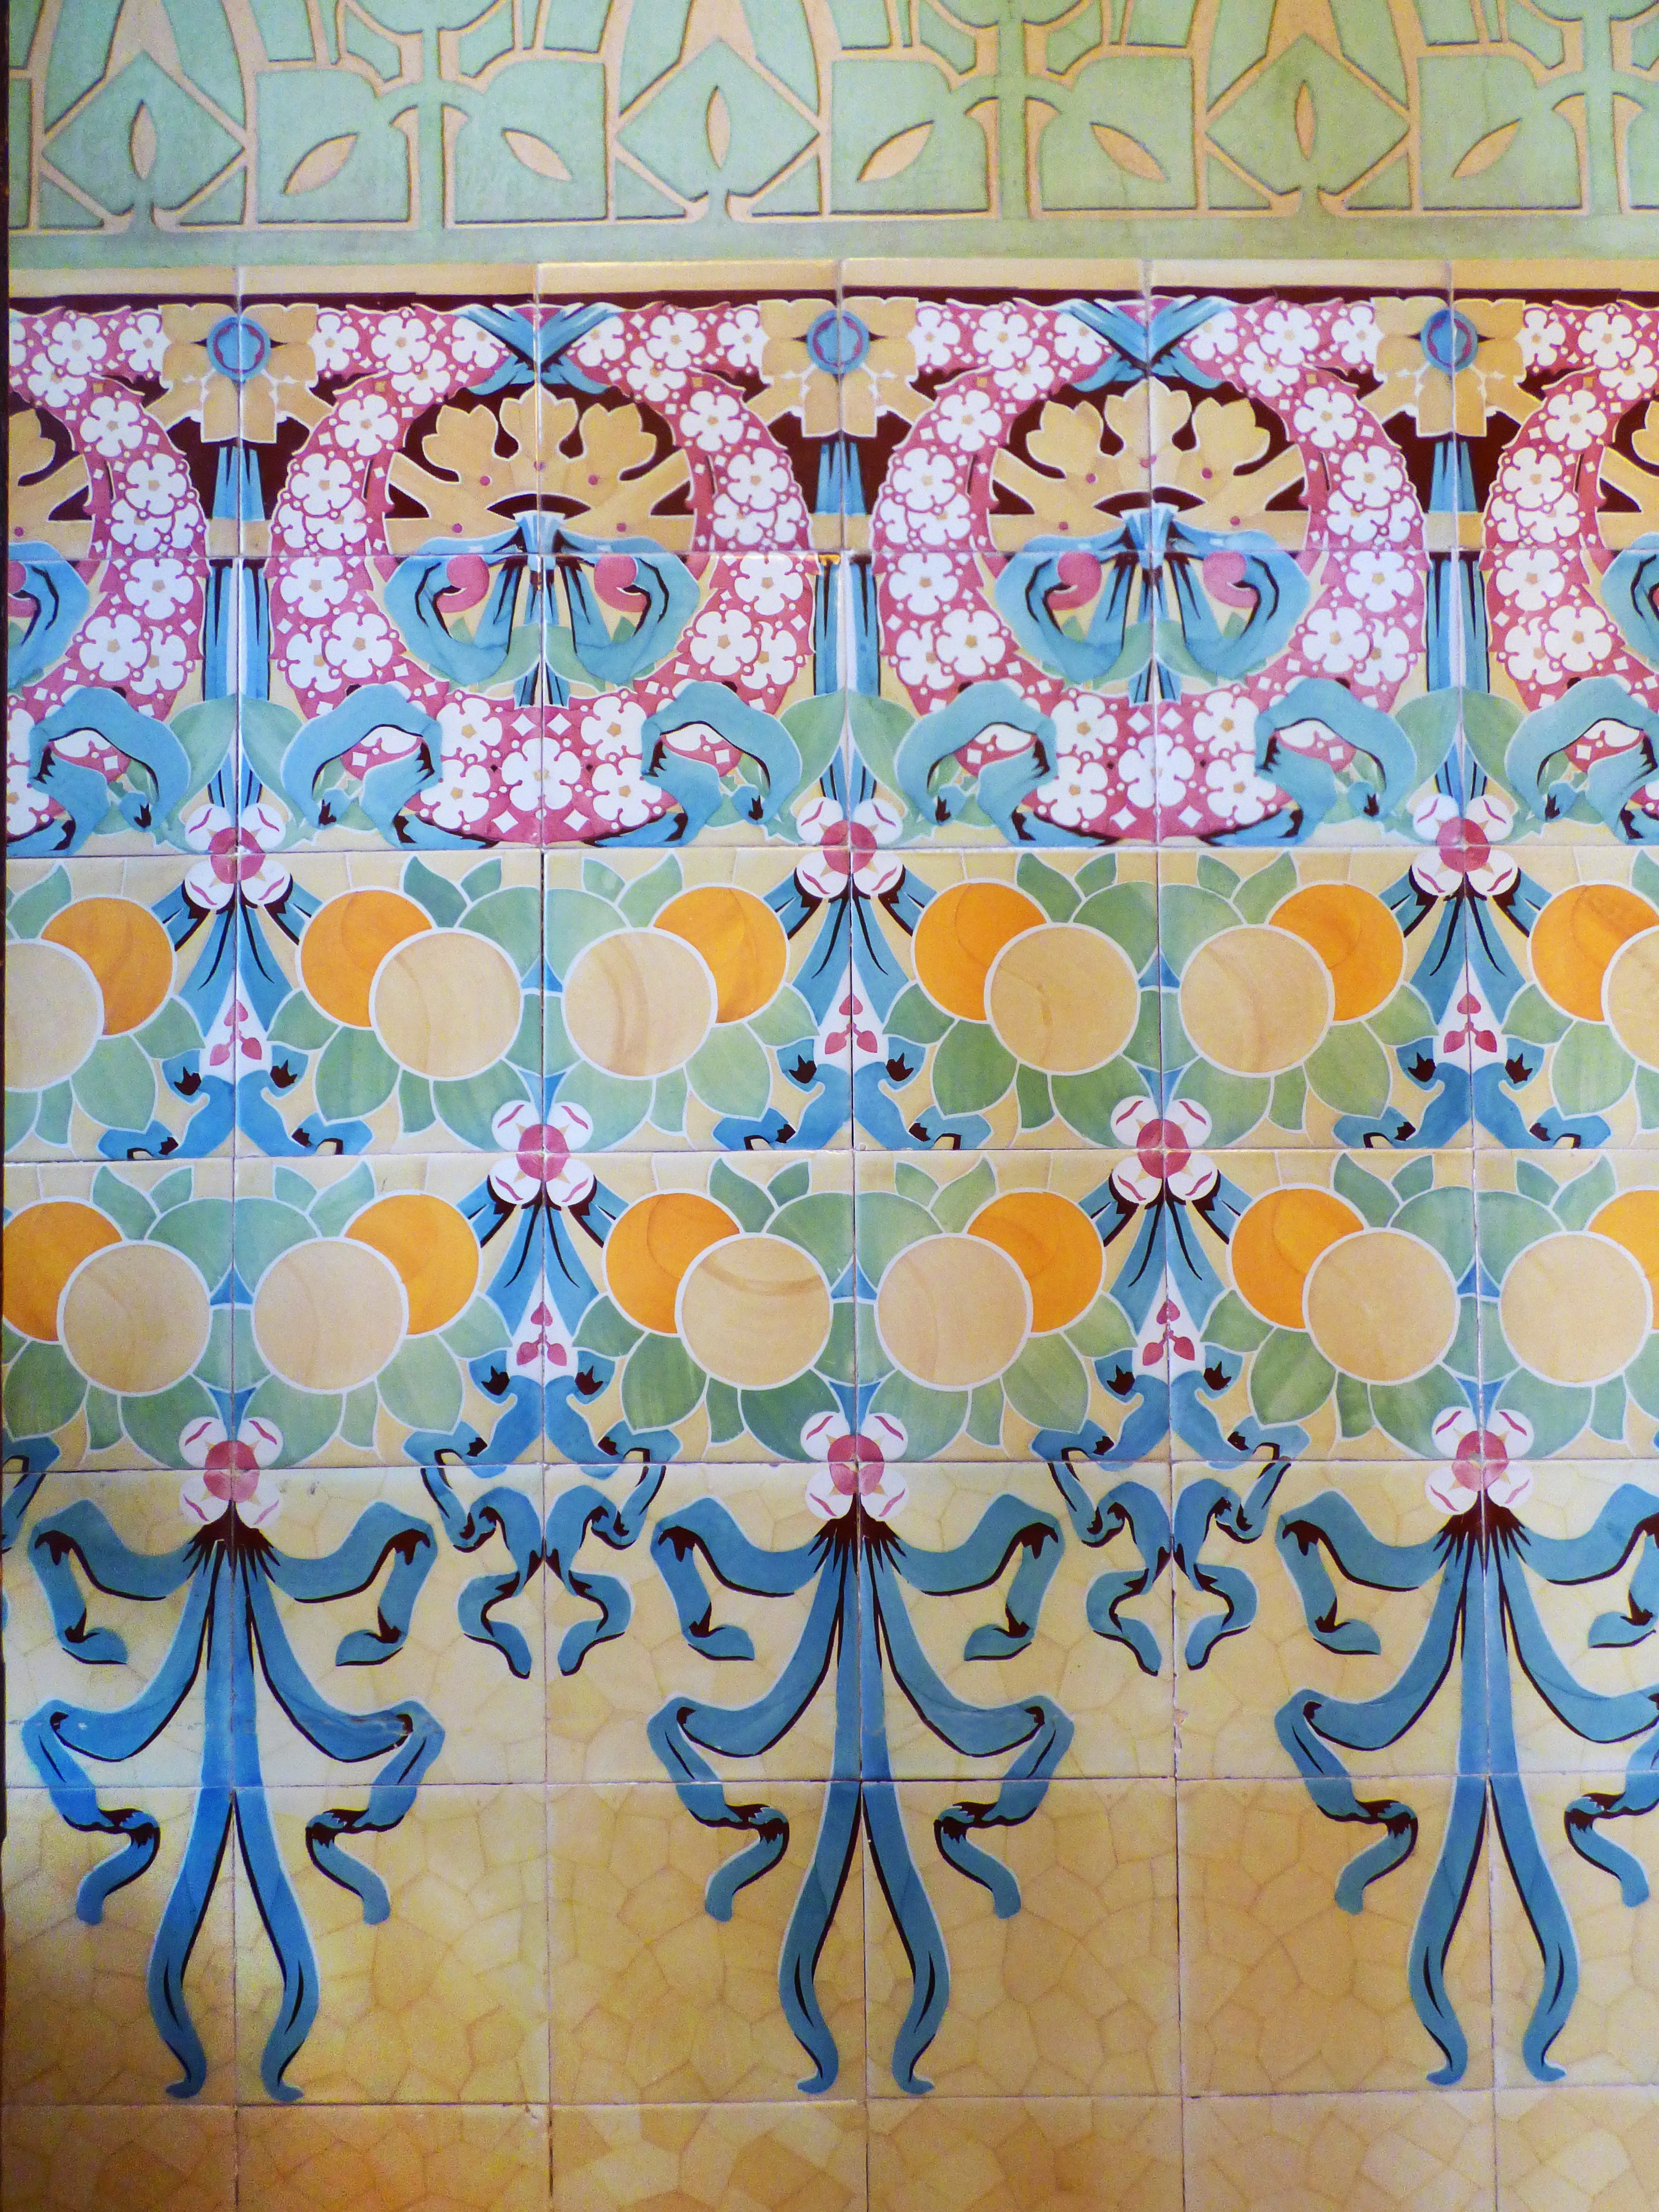
art, flooring, floor, pattern, textile, interior design, design, circle, symmetry, material